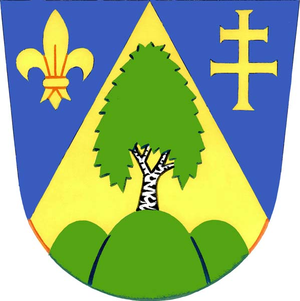
Březová est une commune du district d'Uherské Hradiště, dans la région de Zlín, en Tchéquie. Sa population s'élevait à 1 010 habitants en 2018.